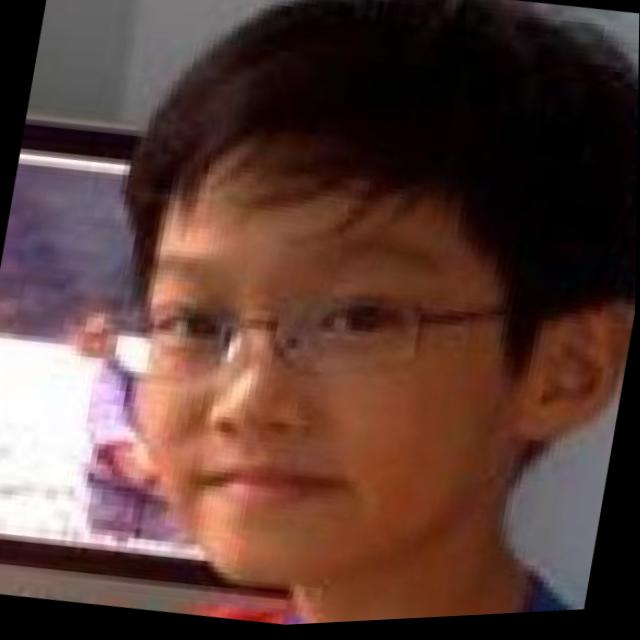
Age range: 0-12